Garett Grist

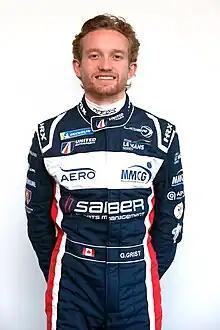

Garett Grist (born April 9, 1995 in Grimsby, Ontario, Canada) is a racing driver, currently competing for Inter Europol Competition in the 2025 Le Mans Cup.